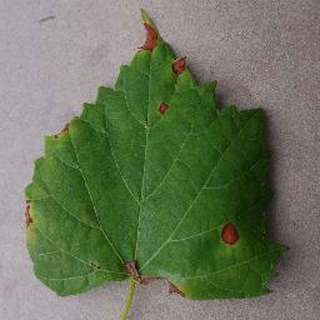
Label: grape_black_rot